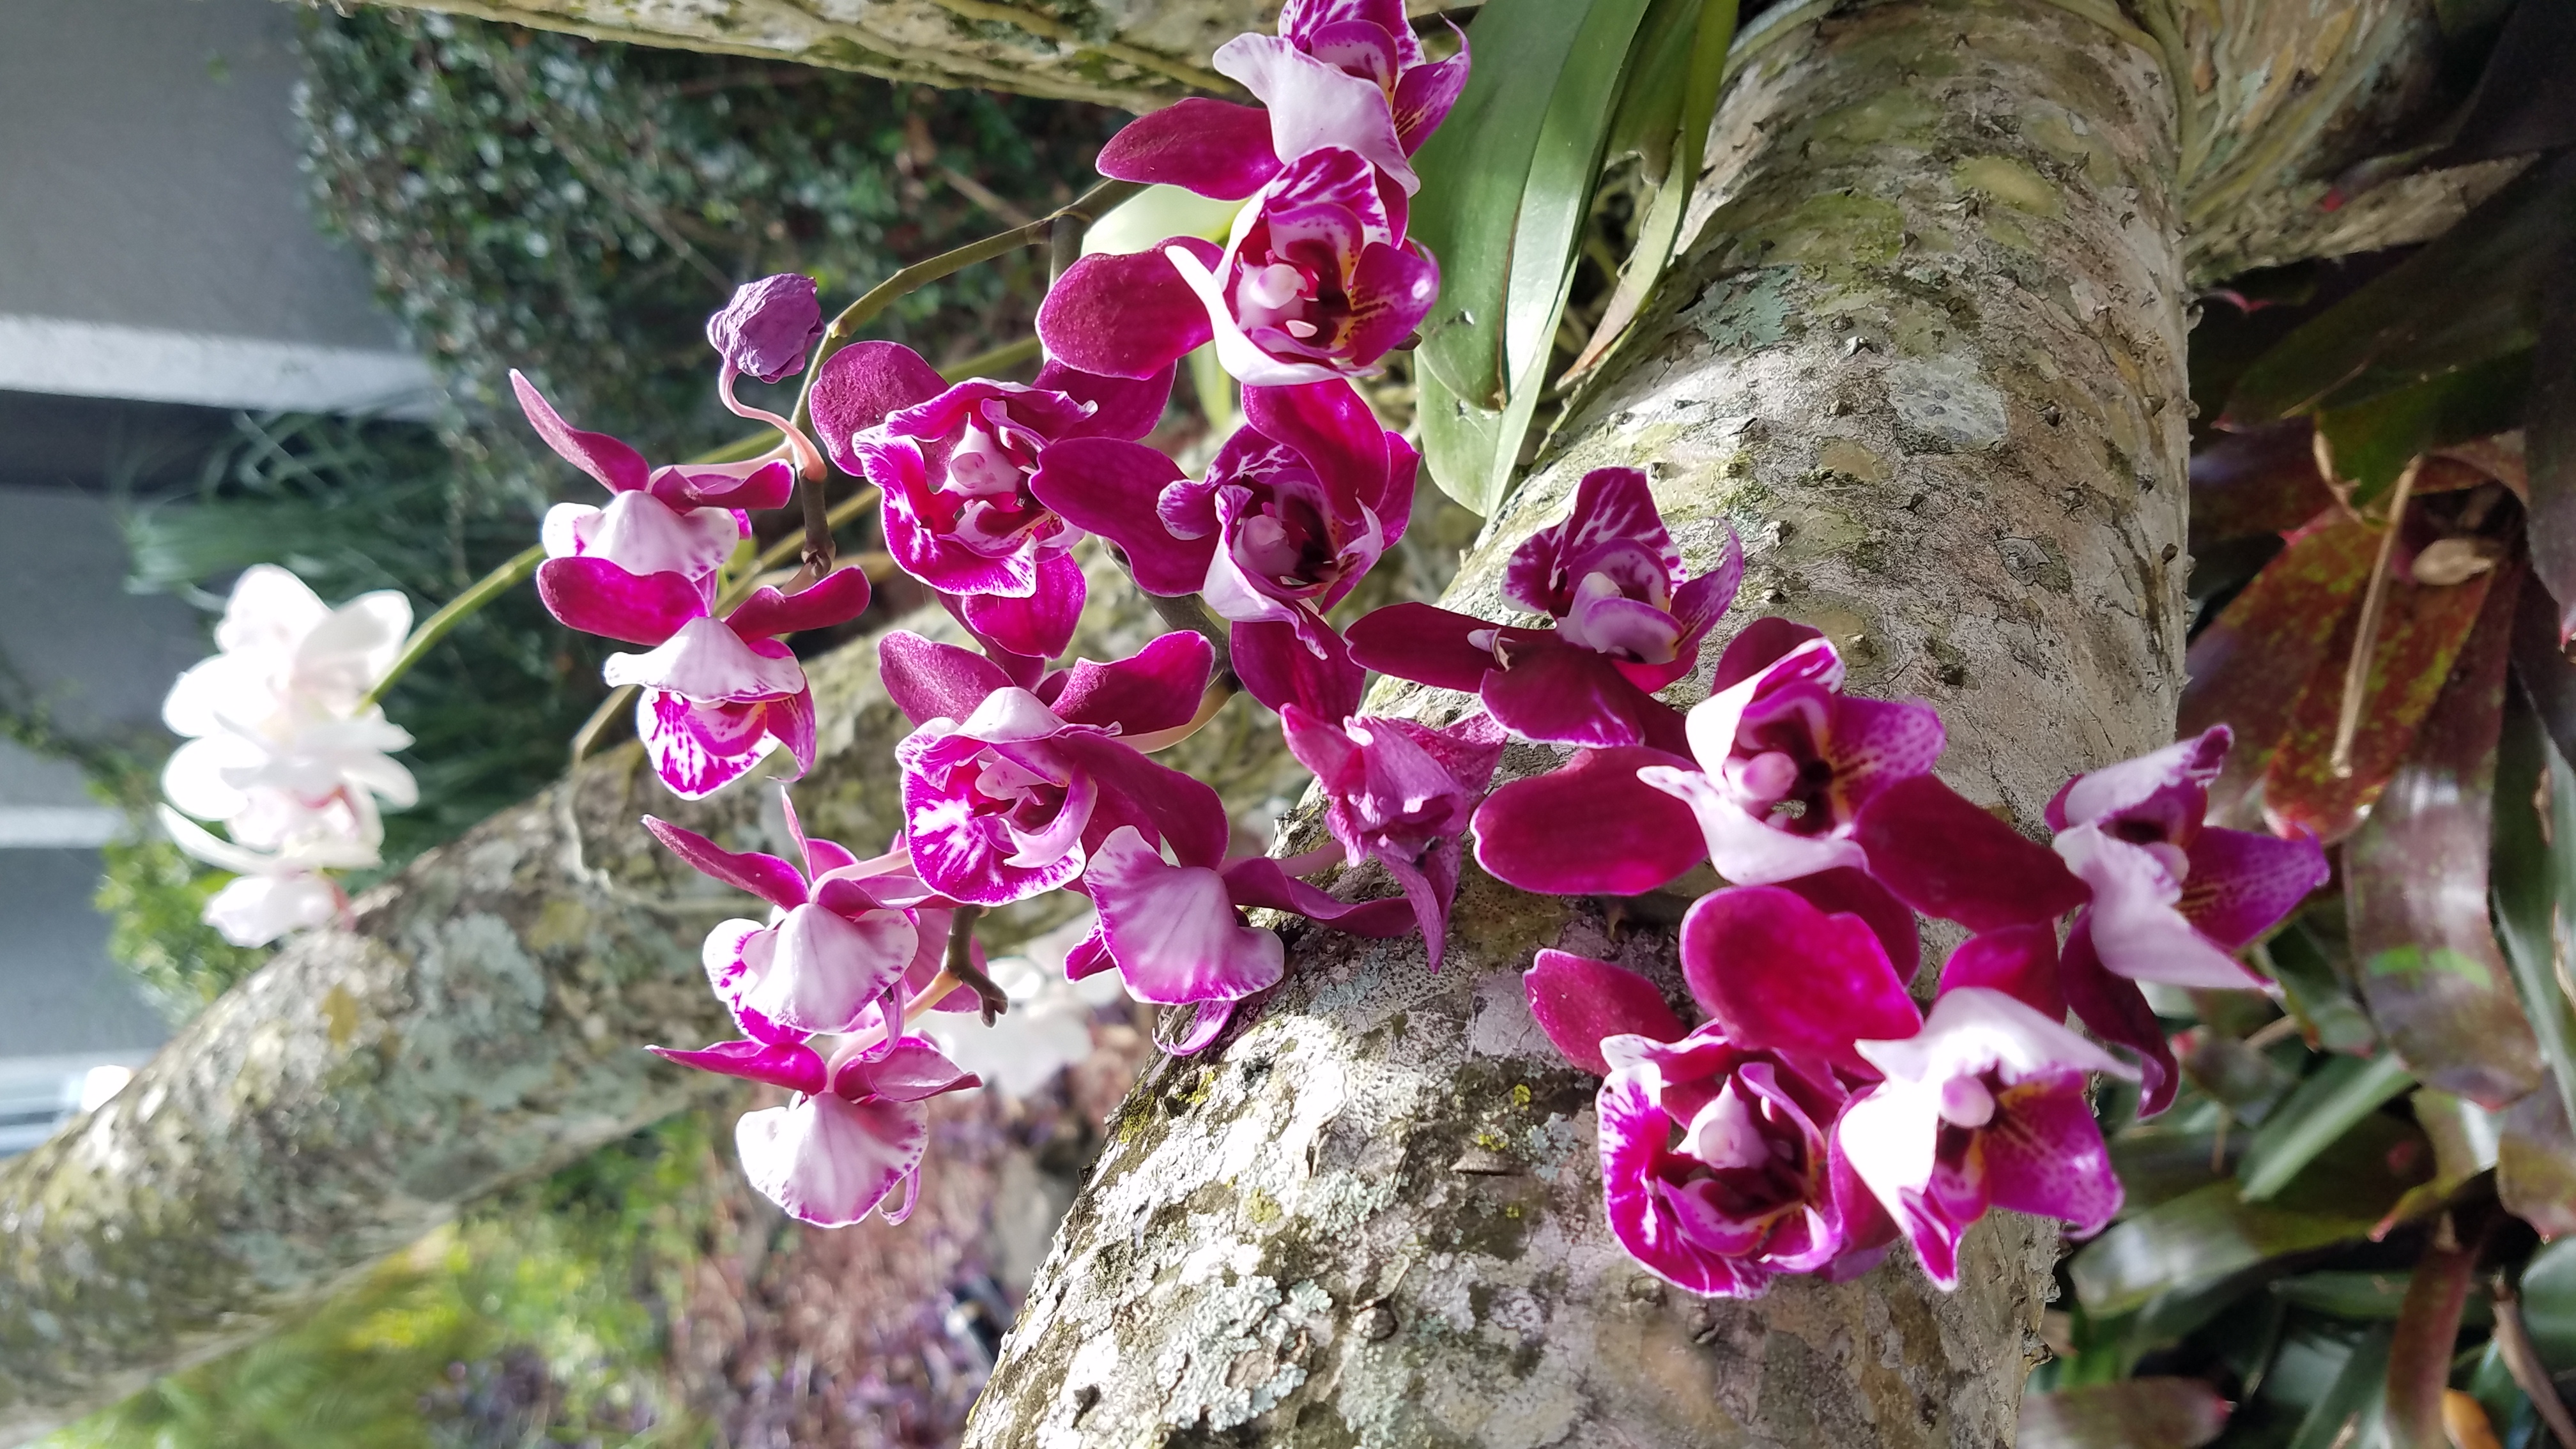
flower, plant, botany, leaf, purple, petal, branch, terrestrial plant, vegetation, pink, trunk, magenta, groundcover, flowering plant, tree, annual plant, digitalis, orchids of the philippines, garden, wood, perennial plant, plant stem, sweet peas, moth orchid, herbaceous plant, blossom, wildflower, vascular plant, twig, cattleya, buddleia, broomrape, orchid, violet family, impatiens